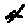
Label: 4